EastEnders: E20

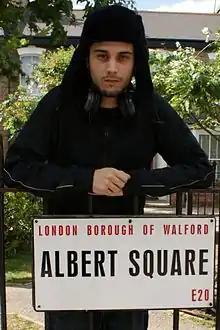
Aiden Hogarth, music director and composer for "EastEnders: E20" second series

Unlike "EastEnders", "E20" uses incidental music, which Scott Matthewman of "The Stage" said makes it feel like an episode of "Hollyoaks", a Channel 4 soap opera targeted at a teen audience. A remix of the "EastEnders" theme tune was created for the series, with members of the public submitting remixes in a competition held on the BBC website. The competition opened on 11 November 2009 and was officially launched on 13 November by Annie Mac on her BBC Radio 1 show. More than 250 entries were submitted. They were reduced to four and judged by Sathe, Santer, Keillor, original theme tune composer Simon May, and BBC Radio 1Xtra's DJ Ace. The winner, 21-year-old Carl Darling, was announced on 4 December 2009. He said "I was very excited to hear that my track was chosen by such an eclectic judging panel. And to spend time in the BBC studios and walking around the Square was phenomenal. I have grown up hearing Simon May's original theme tune and watching Albert Square and the iconic Queen Vic, so I feel very privileged to be a part of "EastEnders: E20" history!" Darling explained that he wanted to keep all the "essential features" of the original theme, but to make a grimy drum and bass version.